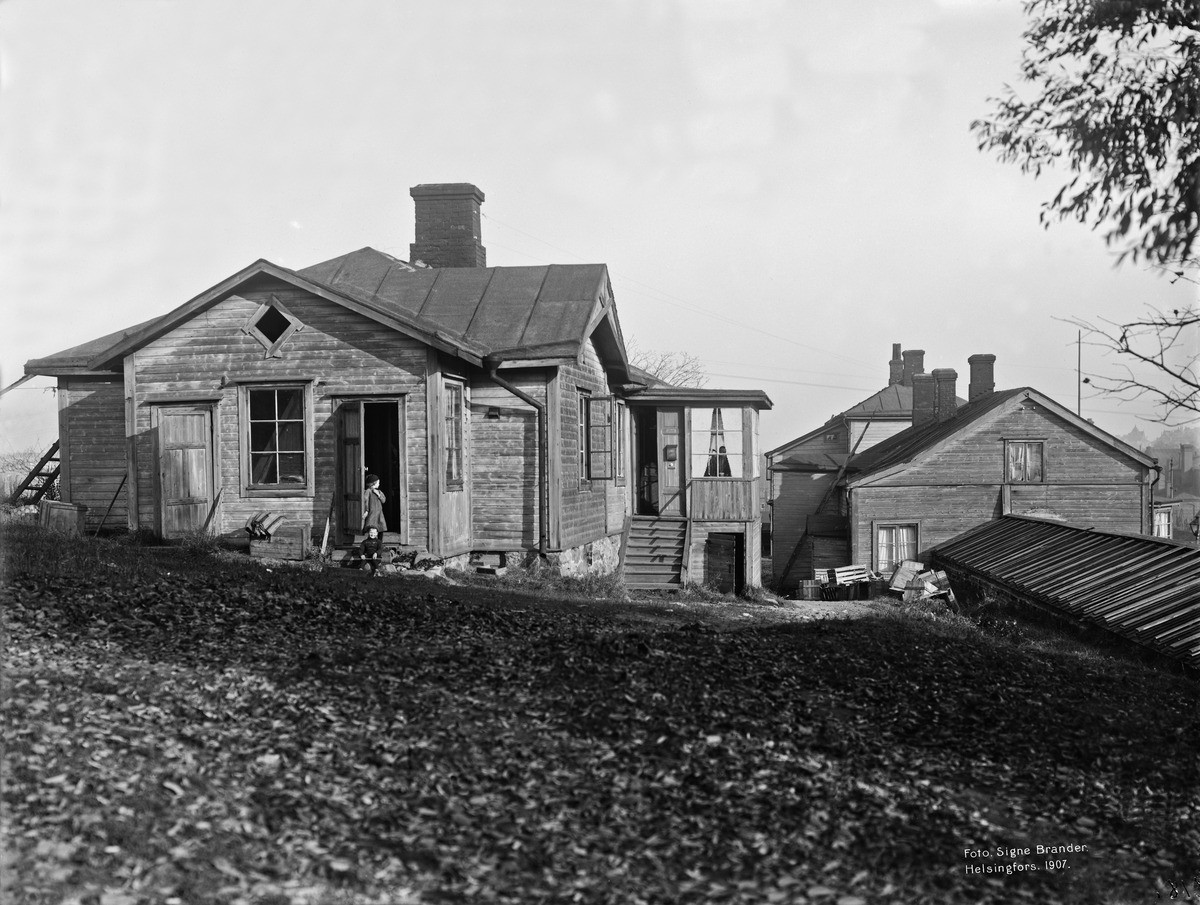
Villa Arkadia pihan puolelta
sisällön kuvaus: Villa Arkadia pihan puolelta.  Läntinen Viertotie 2. (=Mannerheimintie 30). Sagulinin siemen- ja kukkakauppa. mustavalkoinen
Kuvaaja: Brander, Signe, valokuvaaja
Ajankohta: kuvausaika 1907
Paikka: Suomi, Uusimaa, Helsinki, Töölö Helsinki, Etu-Töölö Helsinki, Mannerheimintie 30
Aiheet: puurakennukset, kauppapuutarhat